Shire of Wimmera

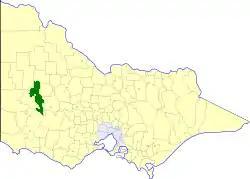
Location in Victoria

The Shire of Wimmera was a local government area in the Wimmera region of western Victoria, Australia. The municipality covered an area of , and existed from 1862 until 1995. Although its shire offices were located in Horsham, Horsham itself was governed by a separate council after it succeeded in 1882.